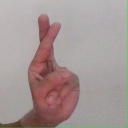
अक्षर: र